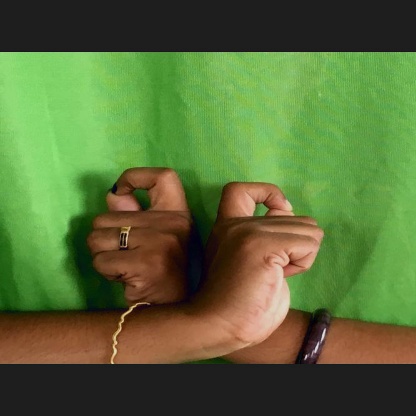
Mudra: Berunda